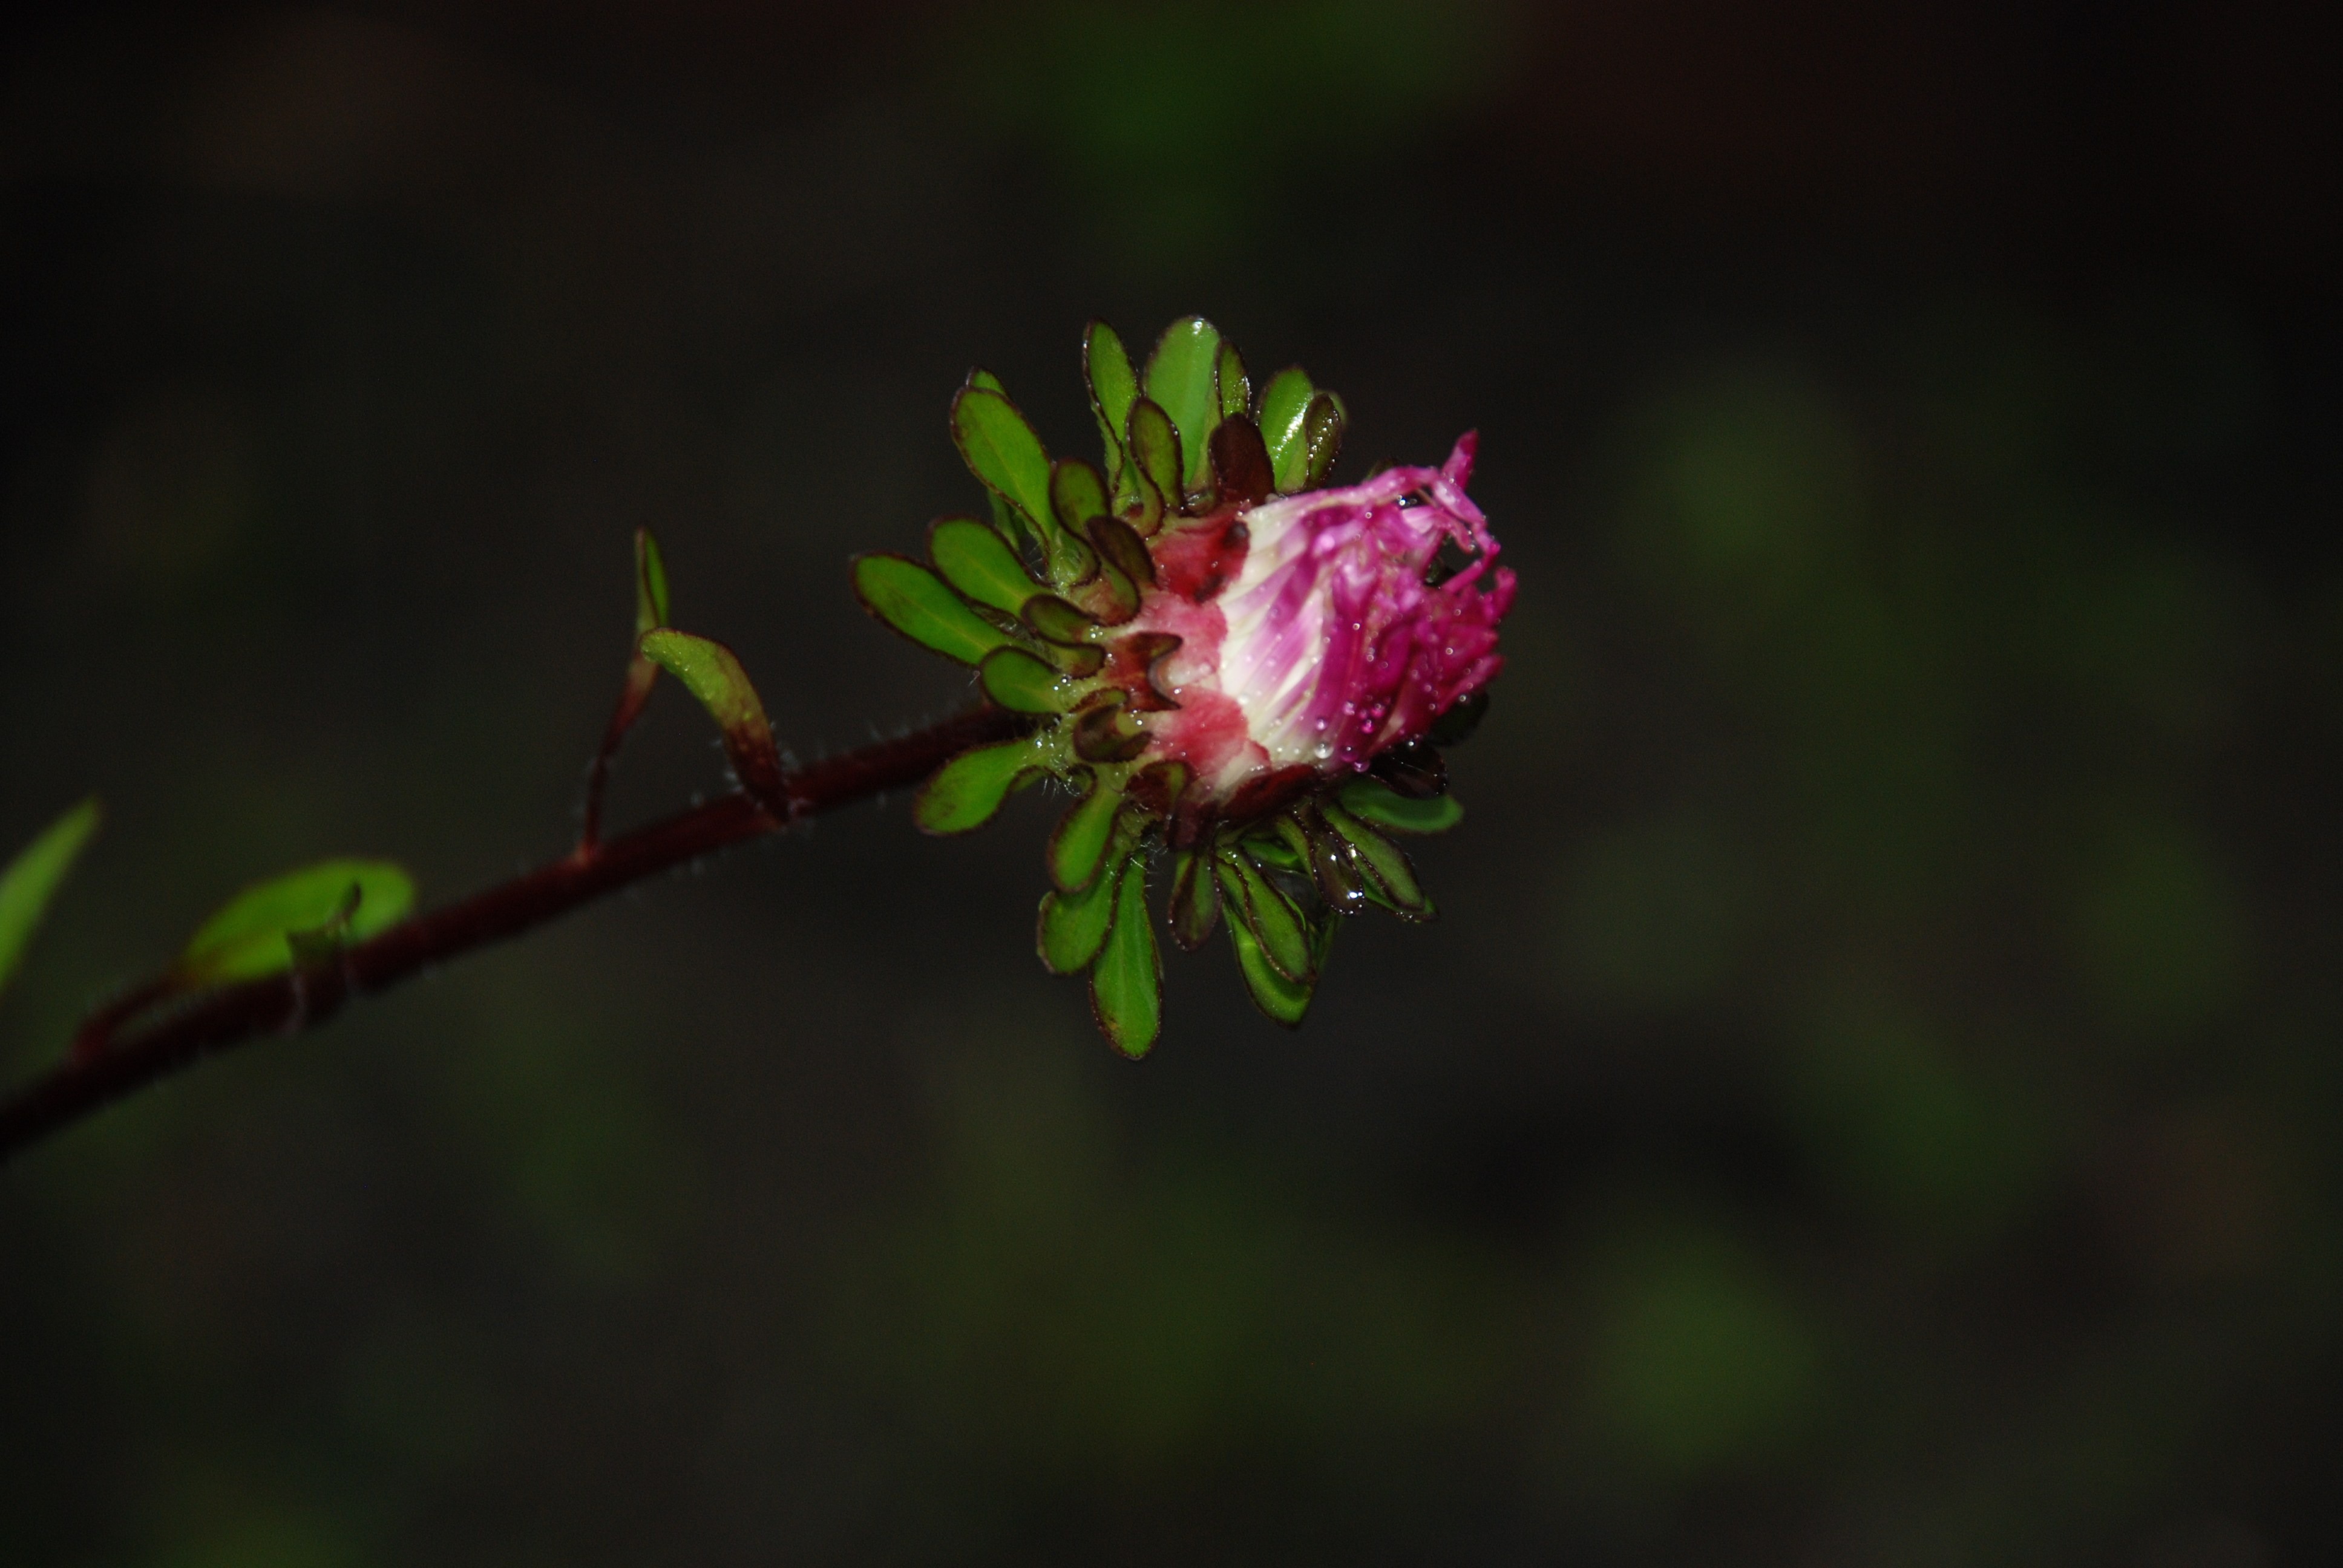
water, nature, branch, blossom, drop, plant, white, photography, leaf, flower, petal, bouquet, green, botany, flora, wildflower, close up, shrub, bud, anemones, macro photography, flowering plant, rose family, plant stem, land plant